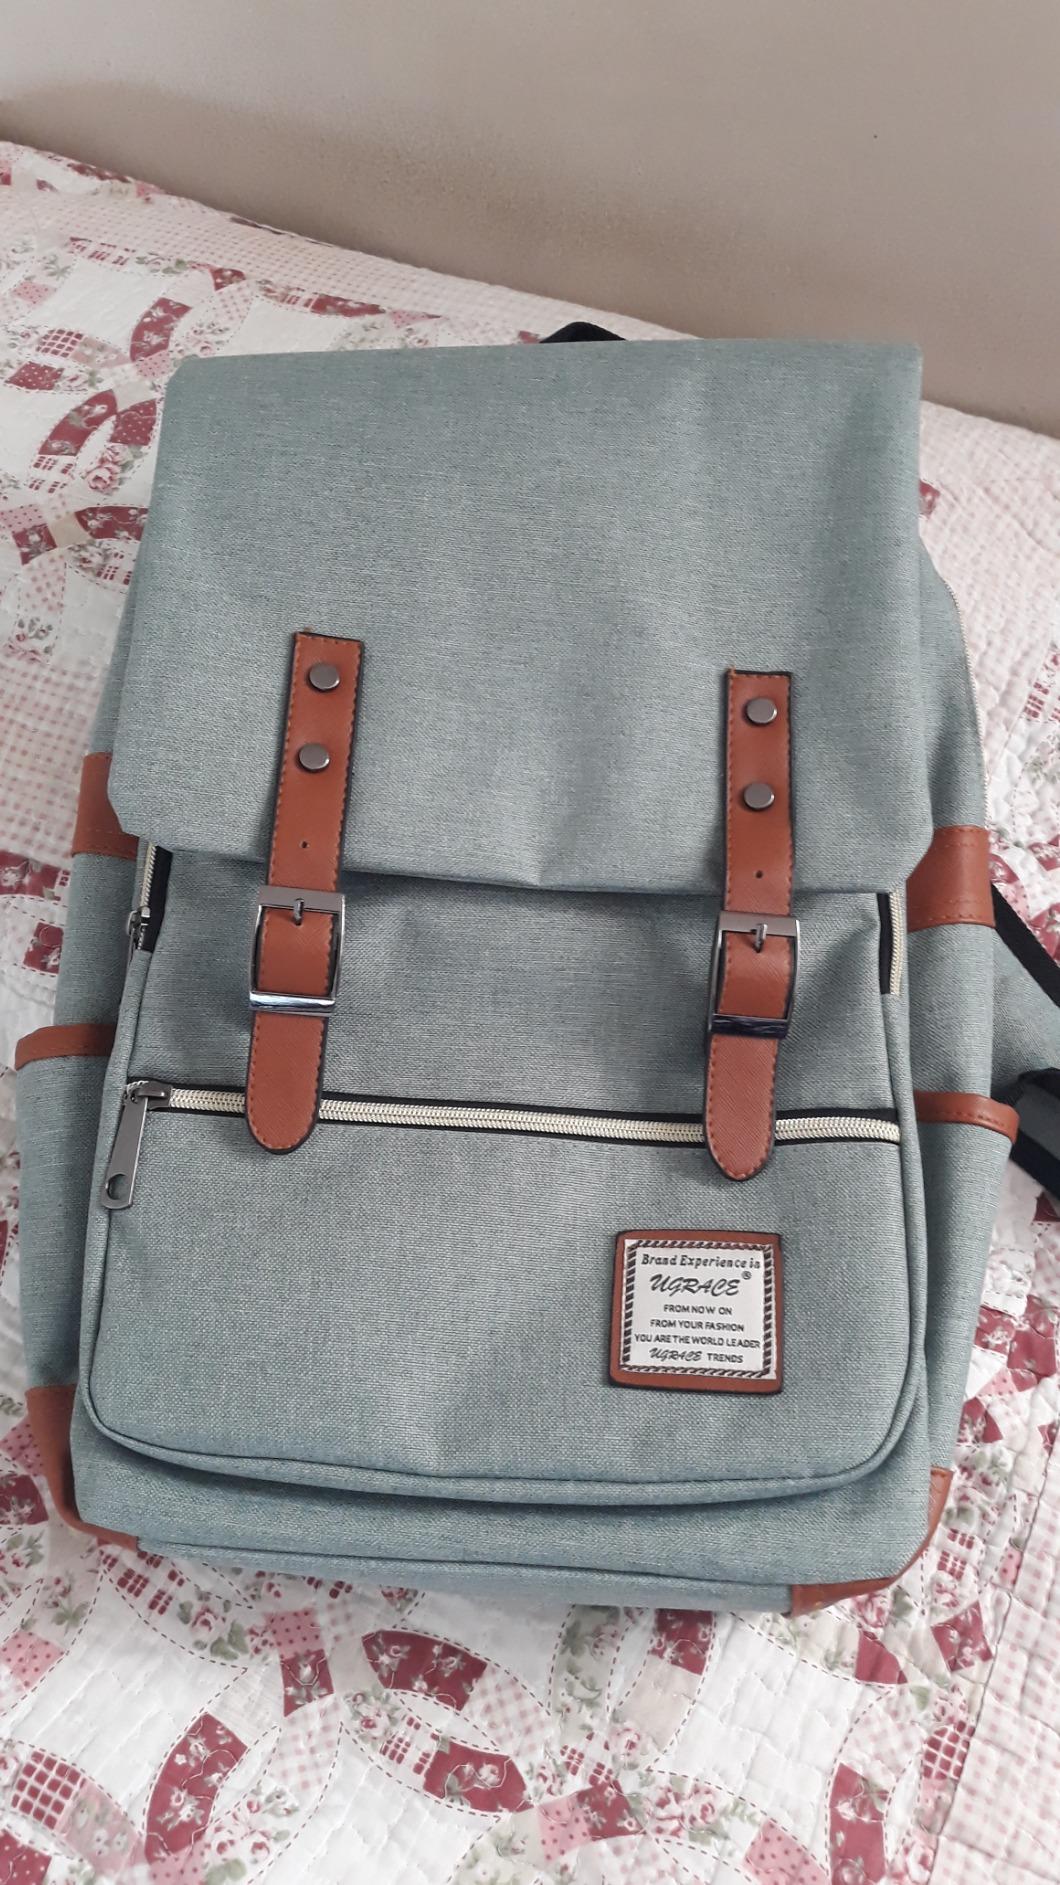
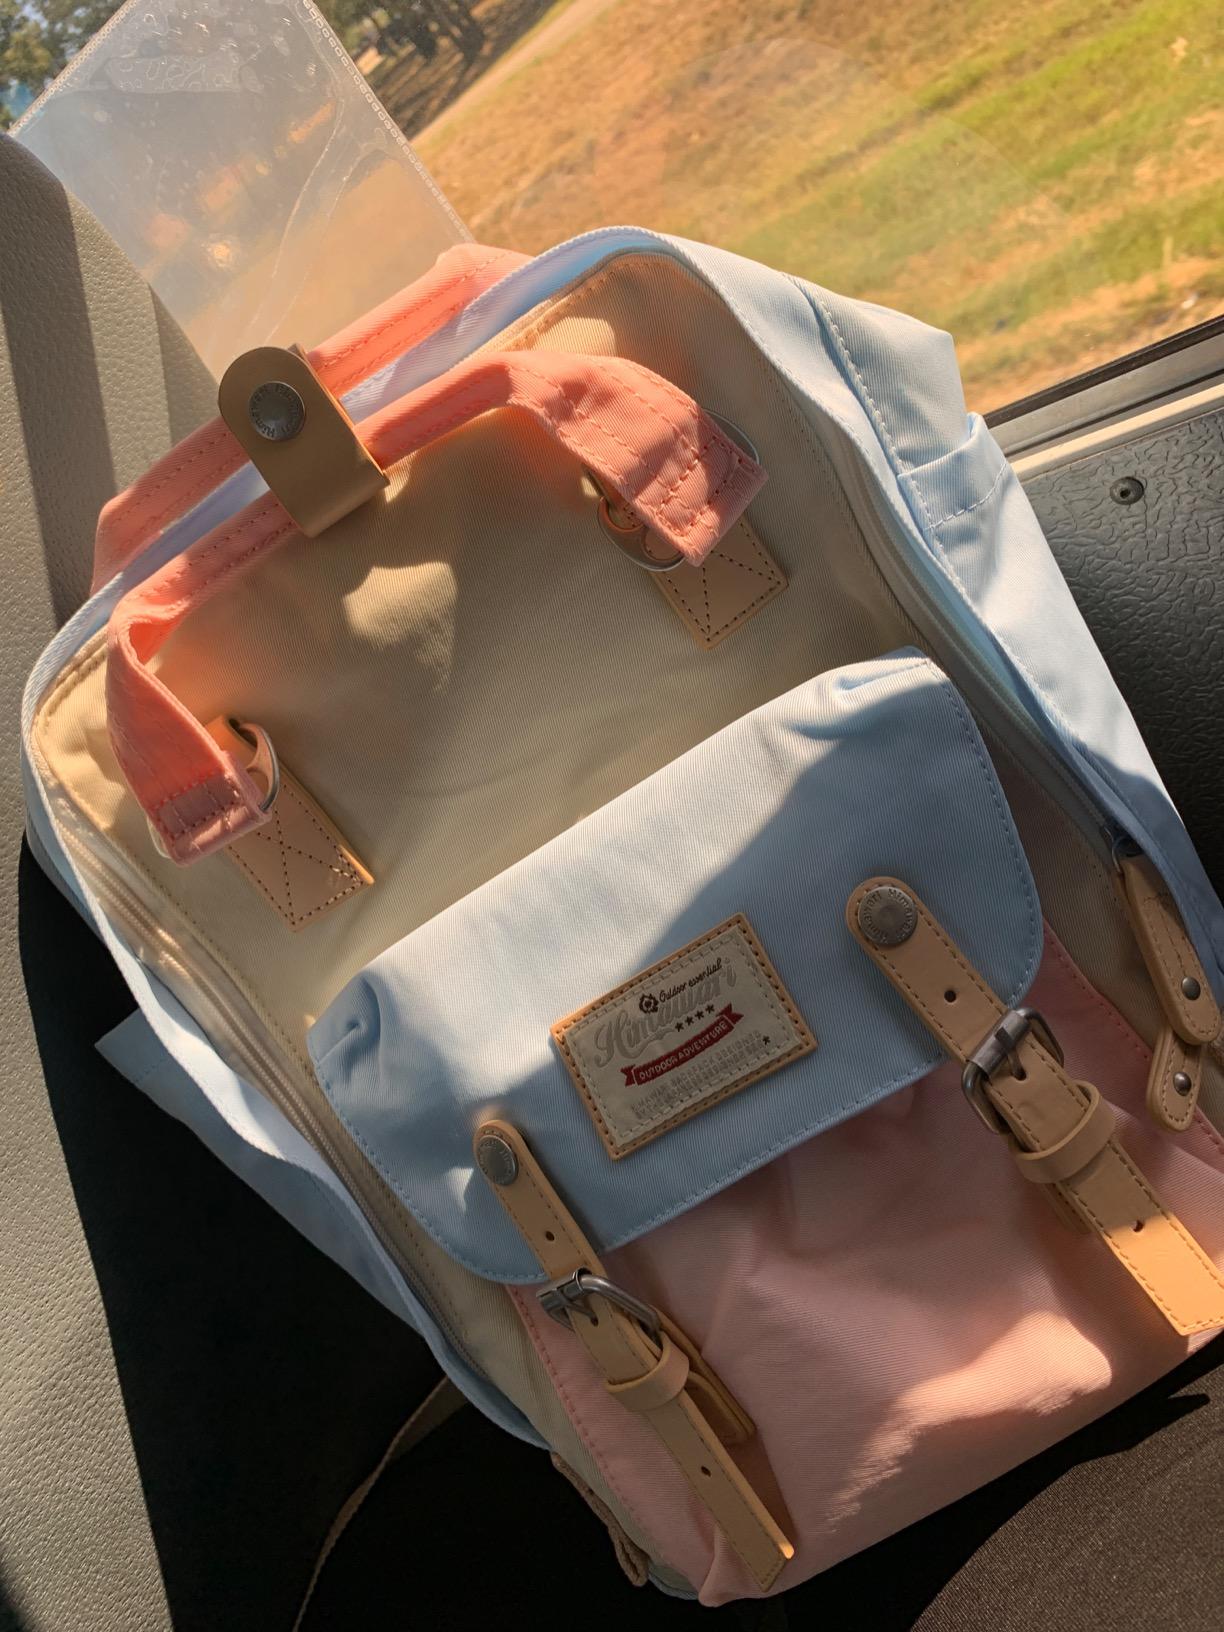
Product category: bag
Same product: no